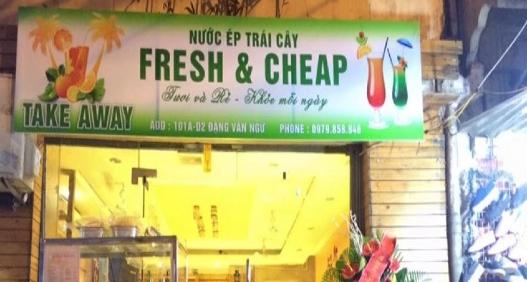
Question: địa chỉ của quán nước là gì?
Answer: quán có địa chỉ là 101a-d2 đặng văn ngữ